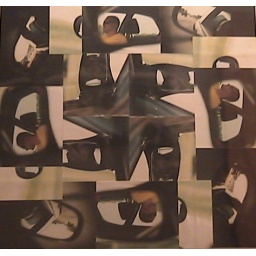
i took some pic of the side mirrors and the rearview mirror in the car on one of my roadtrips with my friends.